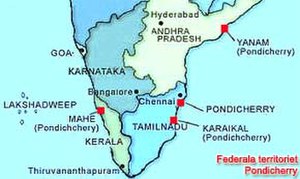
Pondicherry
Pondicherry
Pondicherry er et unionsterritorium i Indien. Navnet blev forandret til det mere indiske Puducherry i 2006.